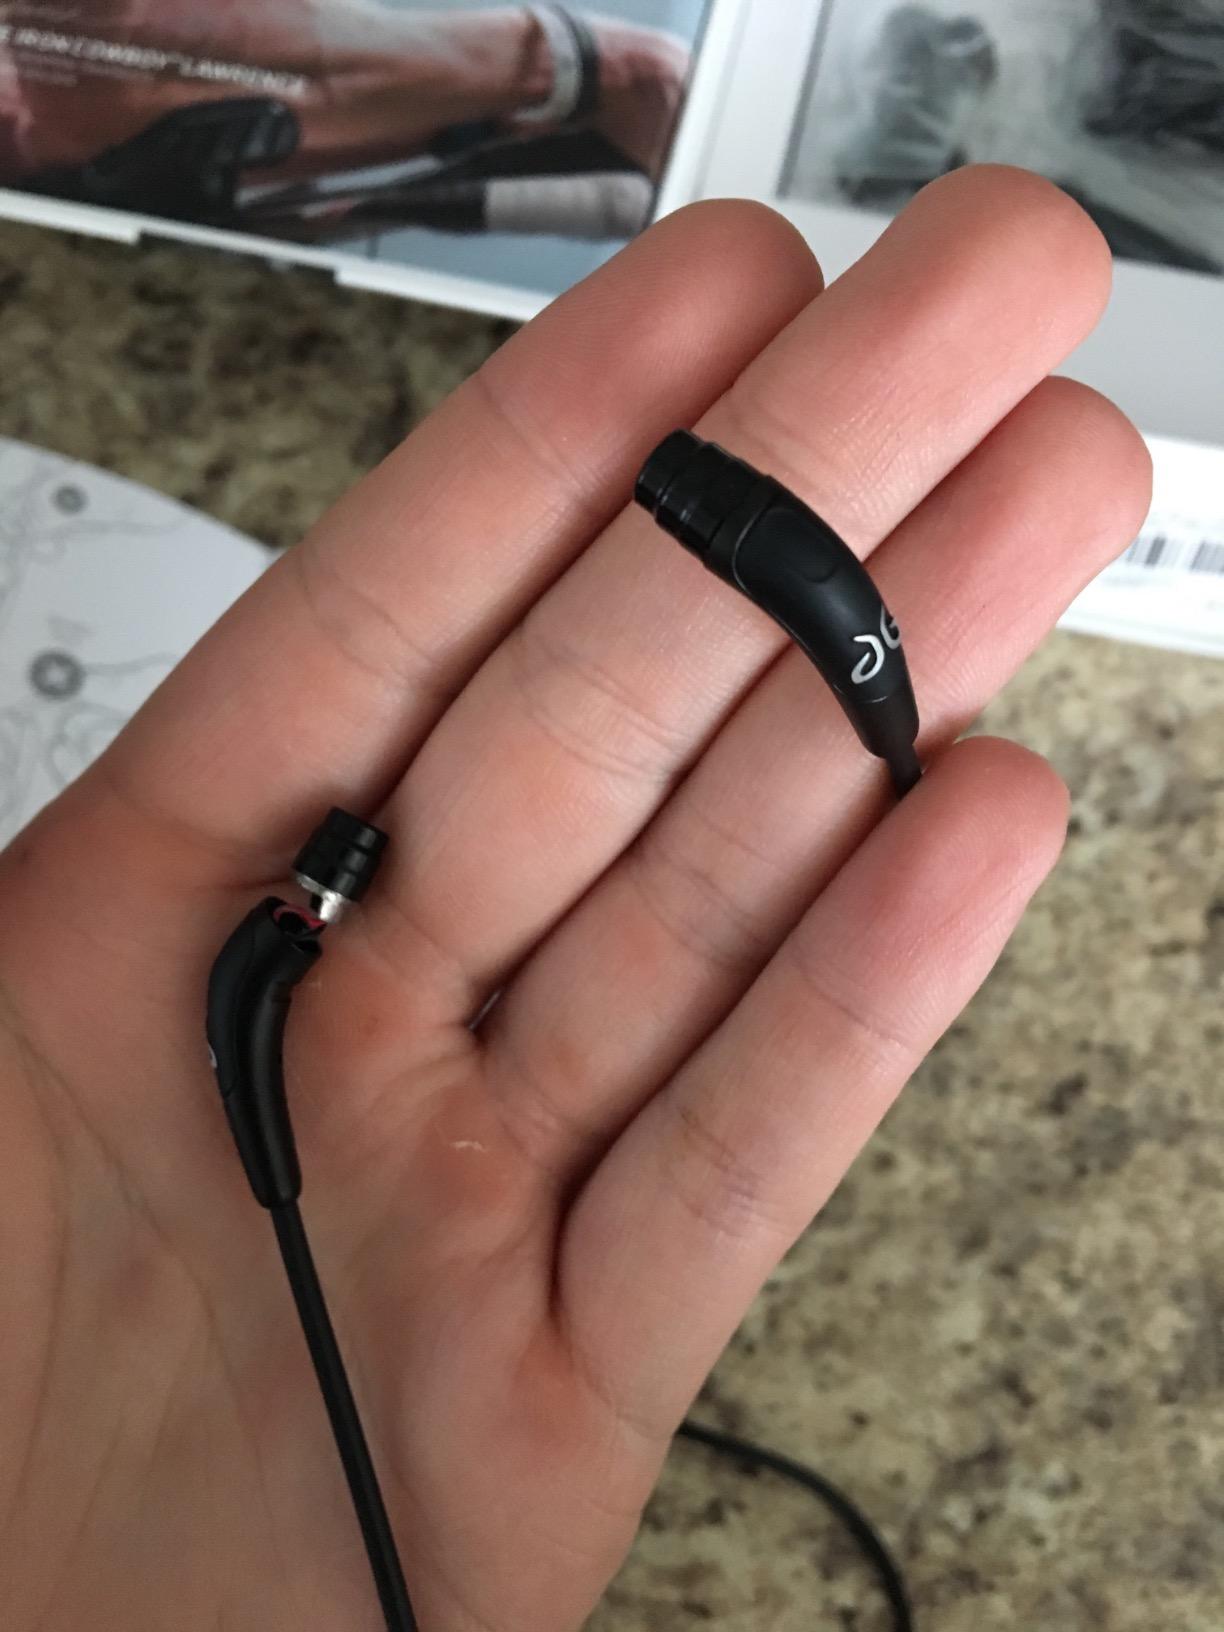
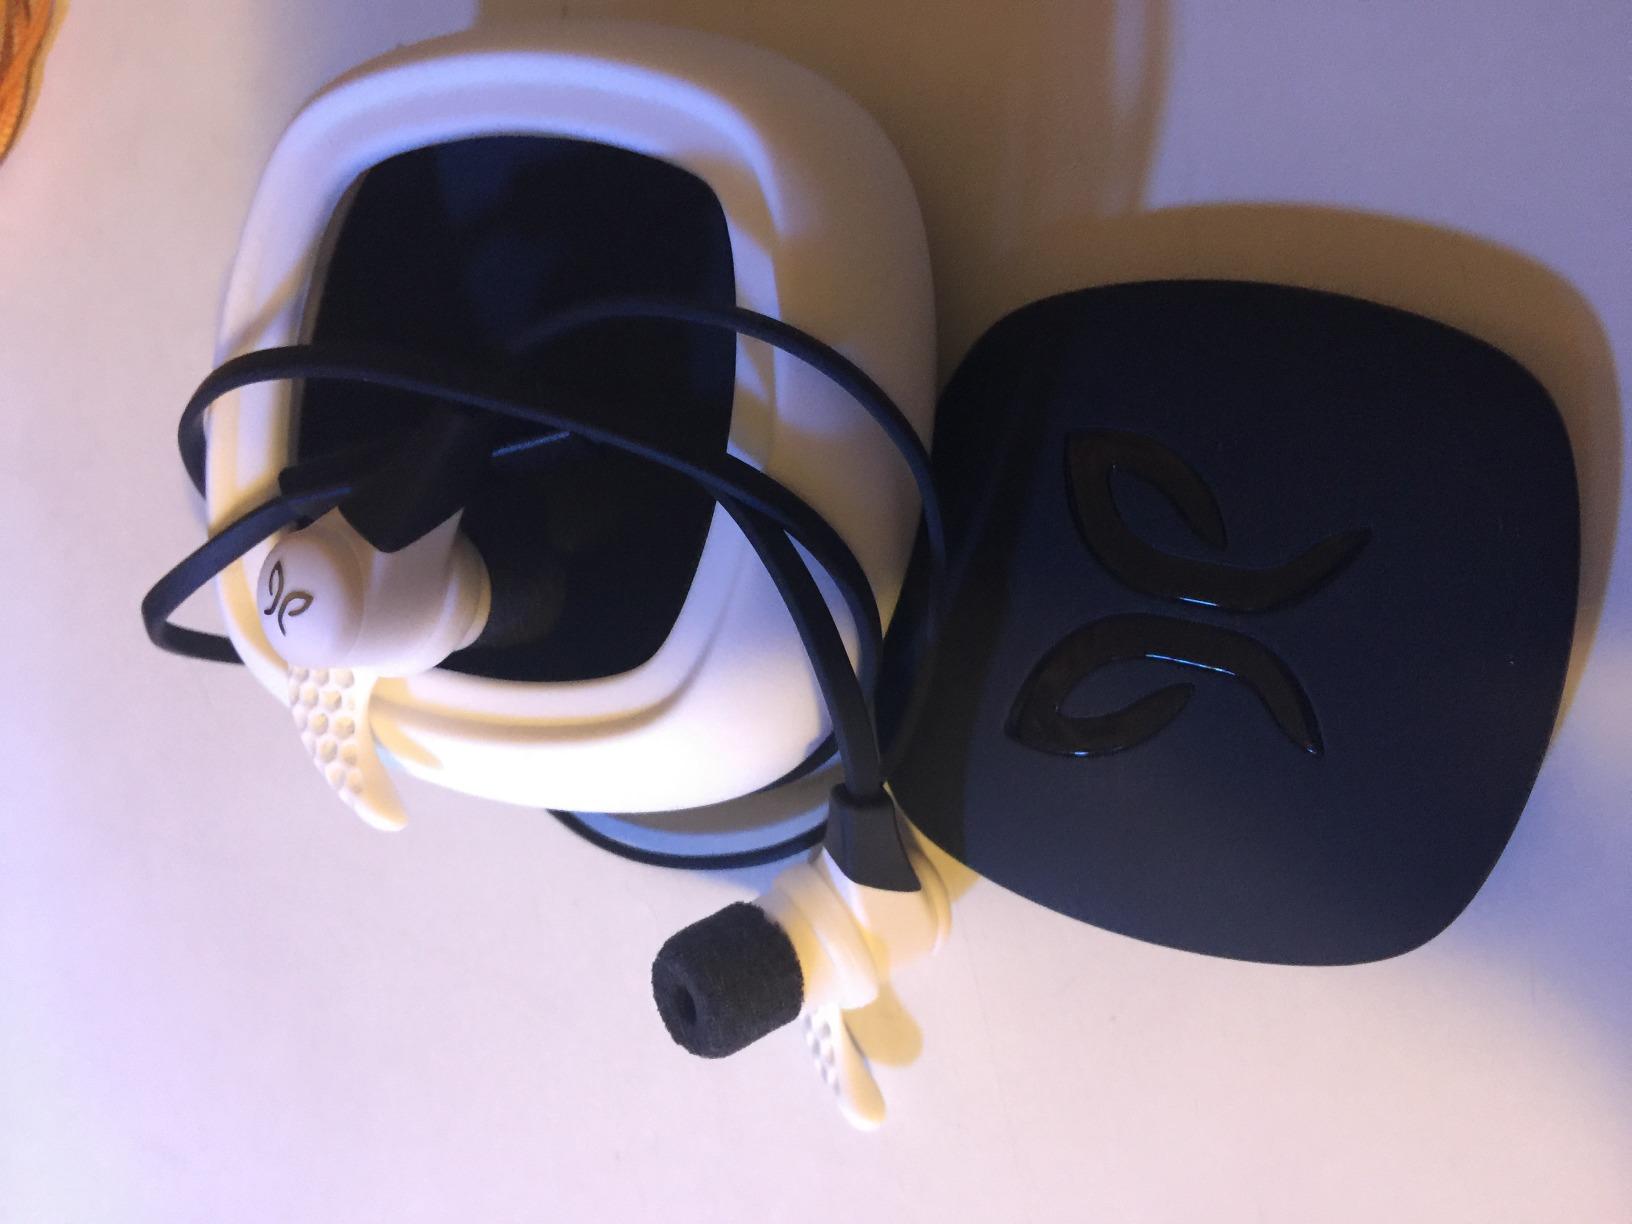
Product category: headphones
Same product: no